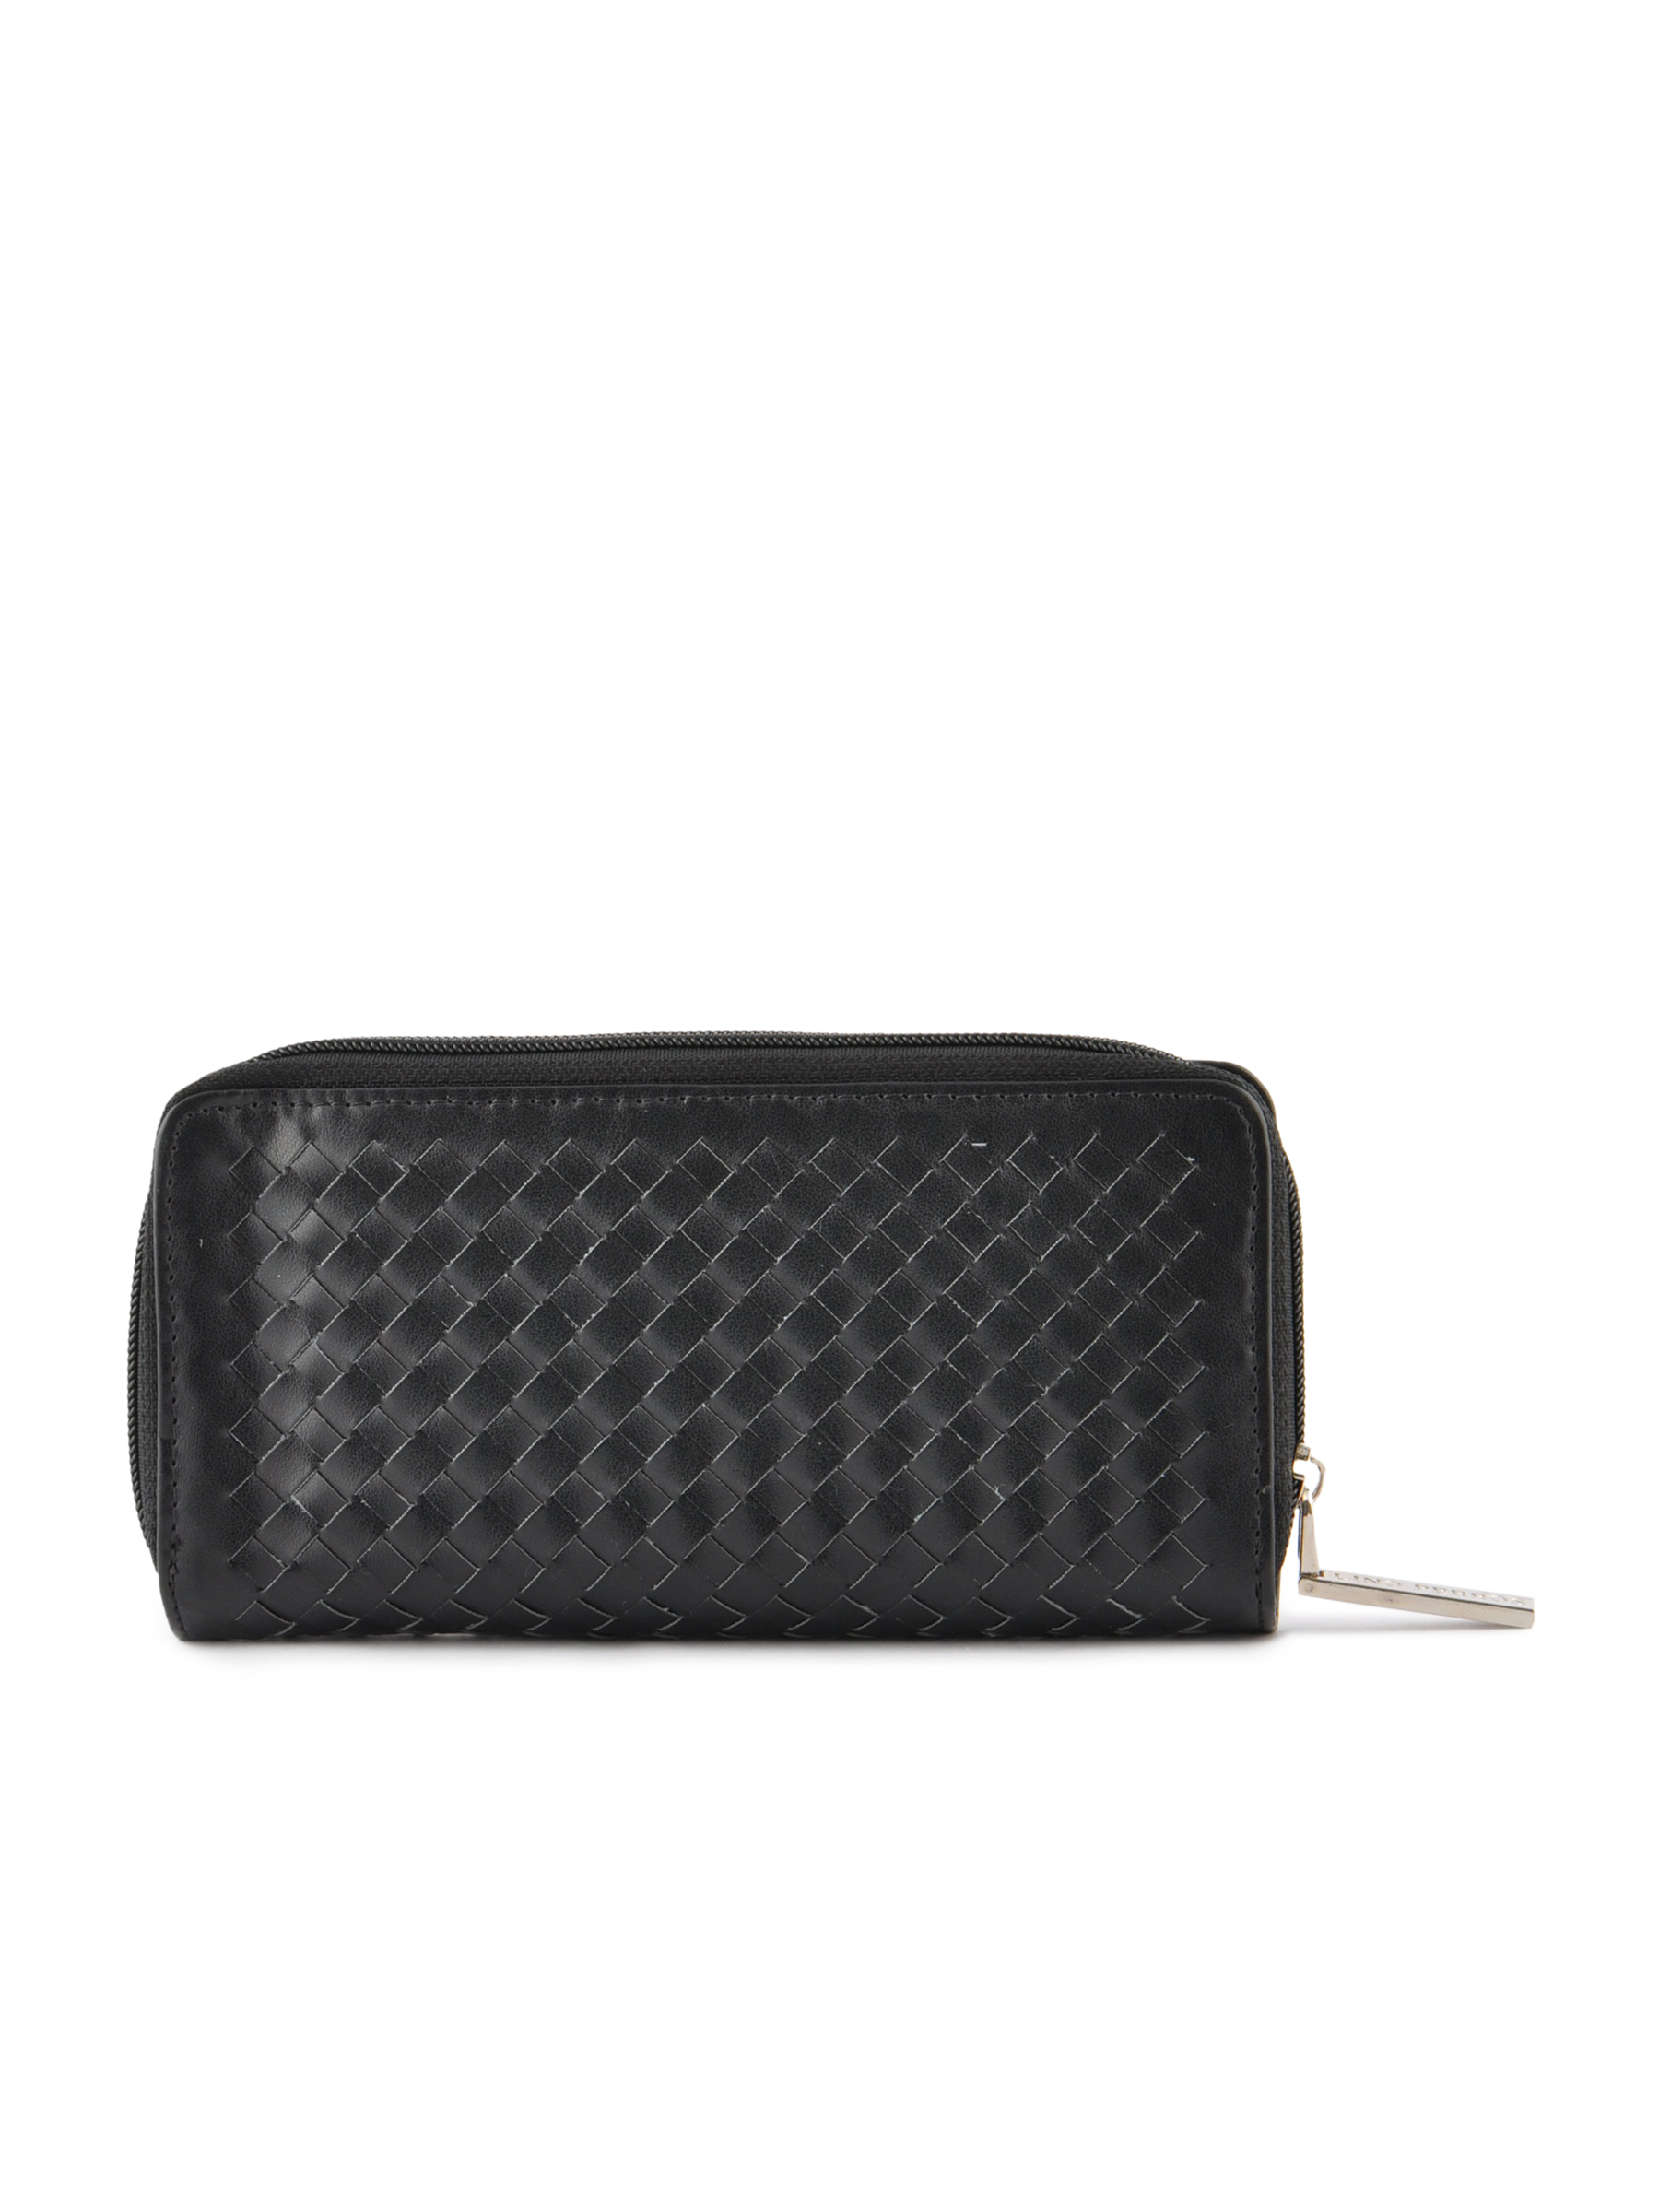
Lino Perros Women Button Flap Black Wallet
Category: Accessories / Wallets / Wallets
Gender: Women
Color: Black
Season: Winter 2015
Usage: Casual